Portuguese cuisine

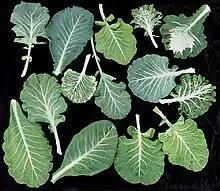
"Brassica oleracea var. viridis", known in Portugal as "couve-galega"

Chicken, duck, turkey, red-legged partridge and quail are all elements of Portuguese cuisine. Dishes include frango no churrasco (chicken on churrasco), chicken piri-piri, "cabidela" rice, canja de galinha, and "arroz de pato" (duck rice), among others.